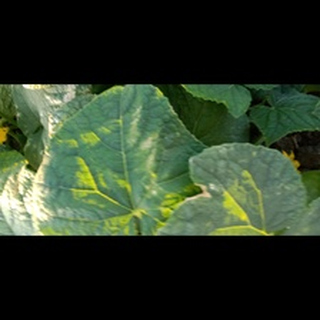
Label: healthy_cucumber